Ruth Patrick

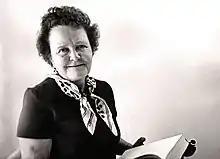
Patrick in 1975

Ruth Myrtle Patrick (November 26, 1907 – September 23, 2013) was an American botanist and limnologist specializing in diatoms and freshwater ecology. She authored more than 200 scientific papers, developed ways to measure the health of freshwater ecosystems and established numerous research facilities.